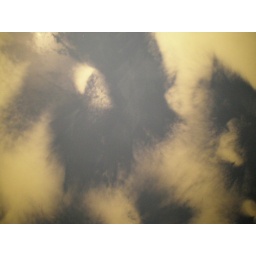
Painted clouds in theater room.